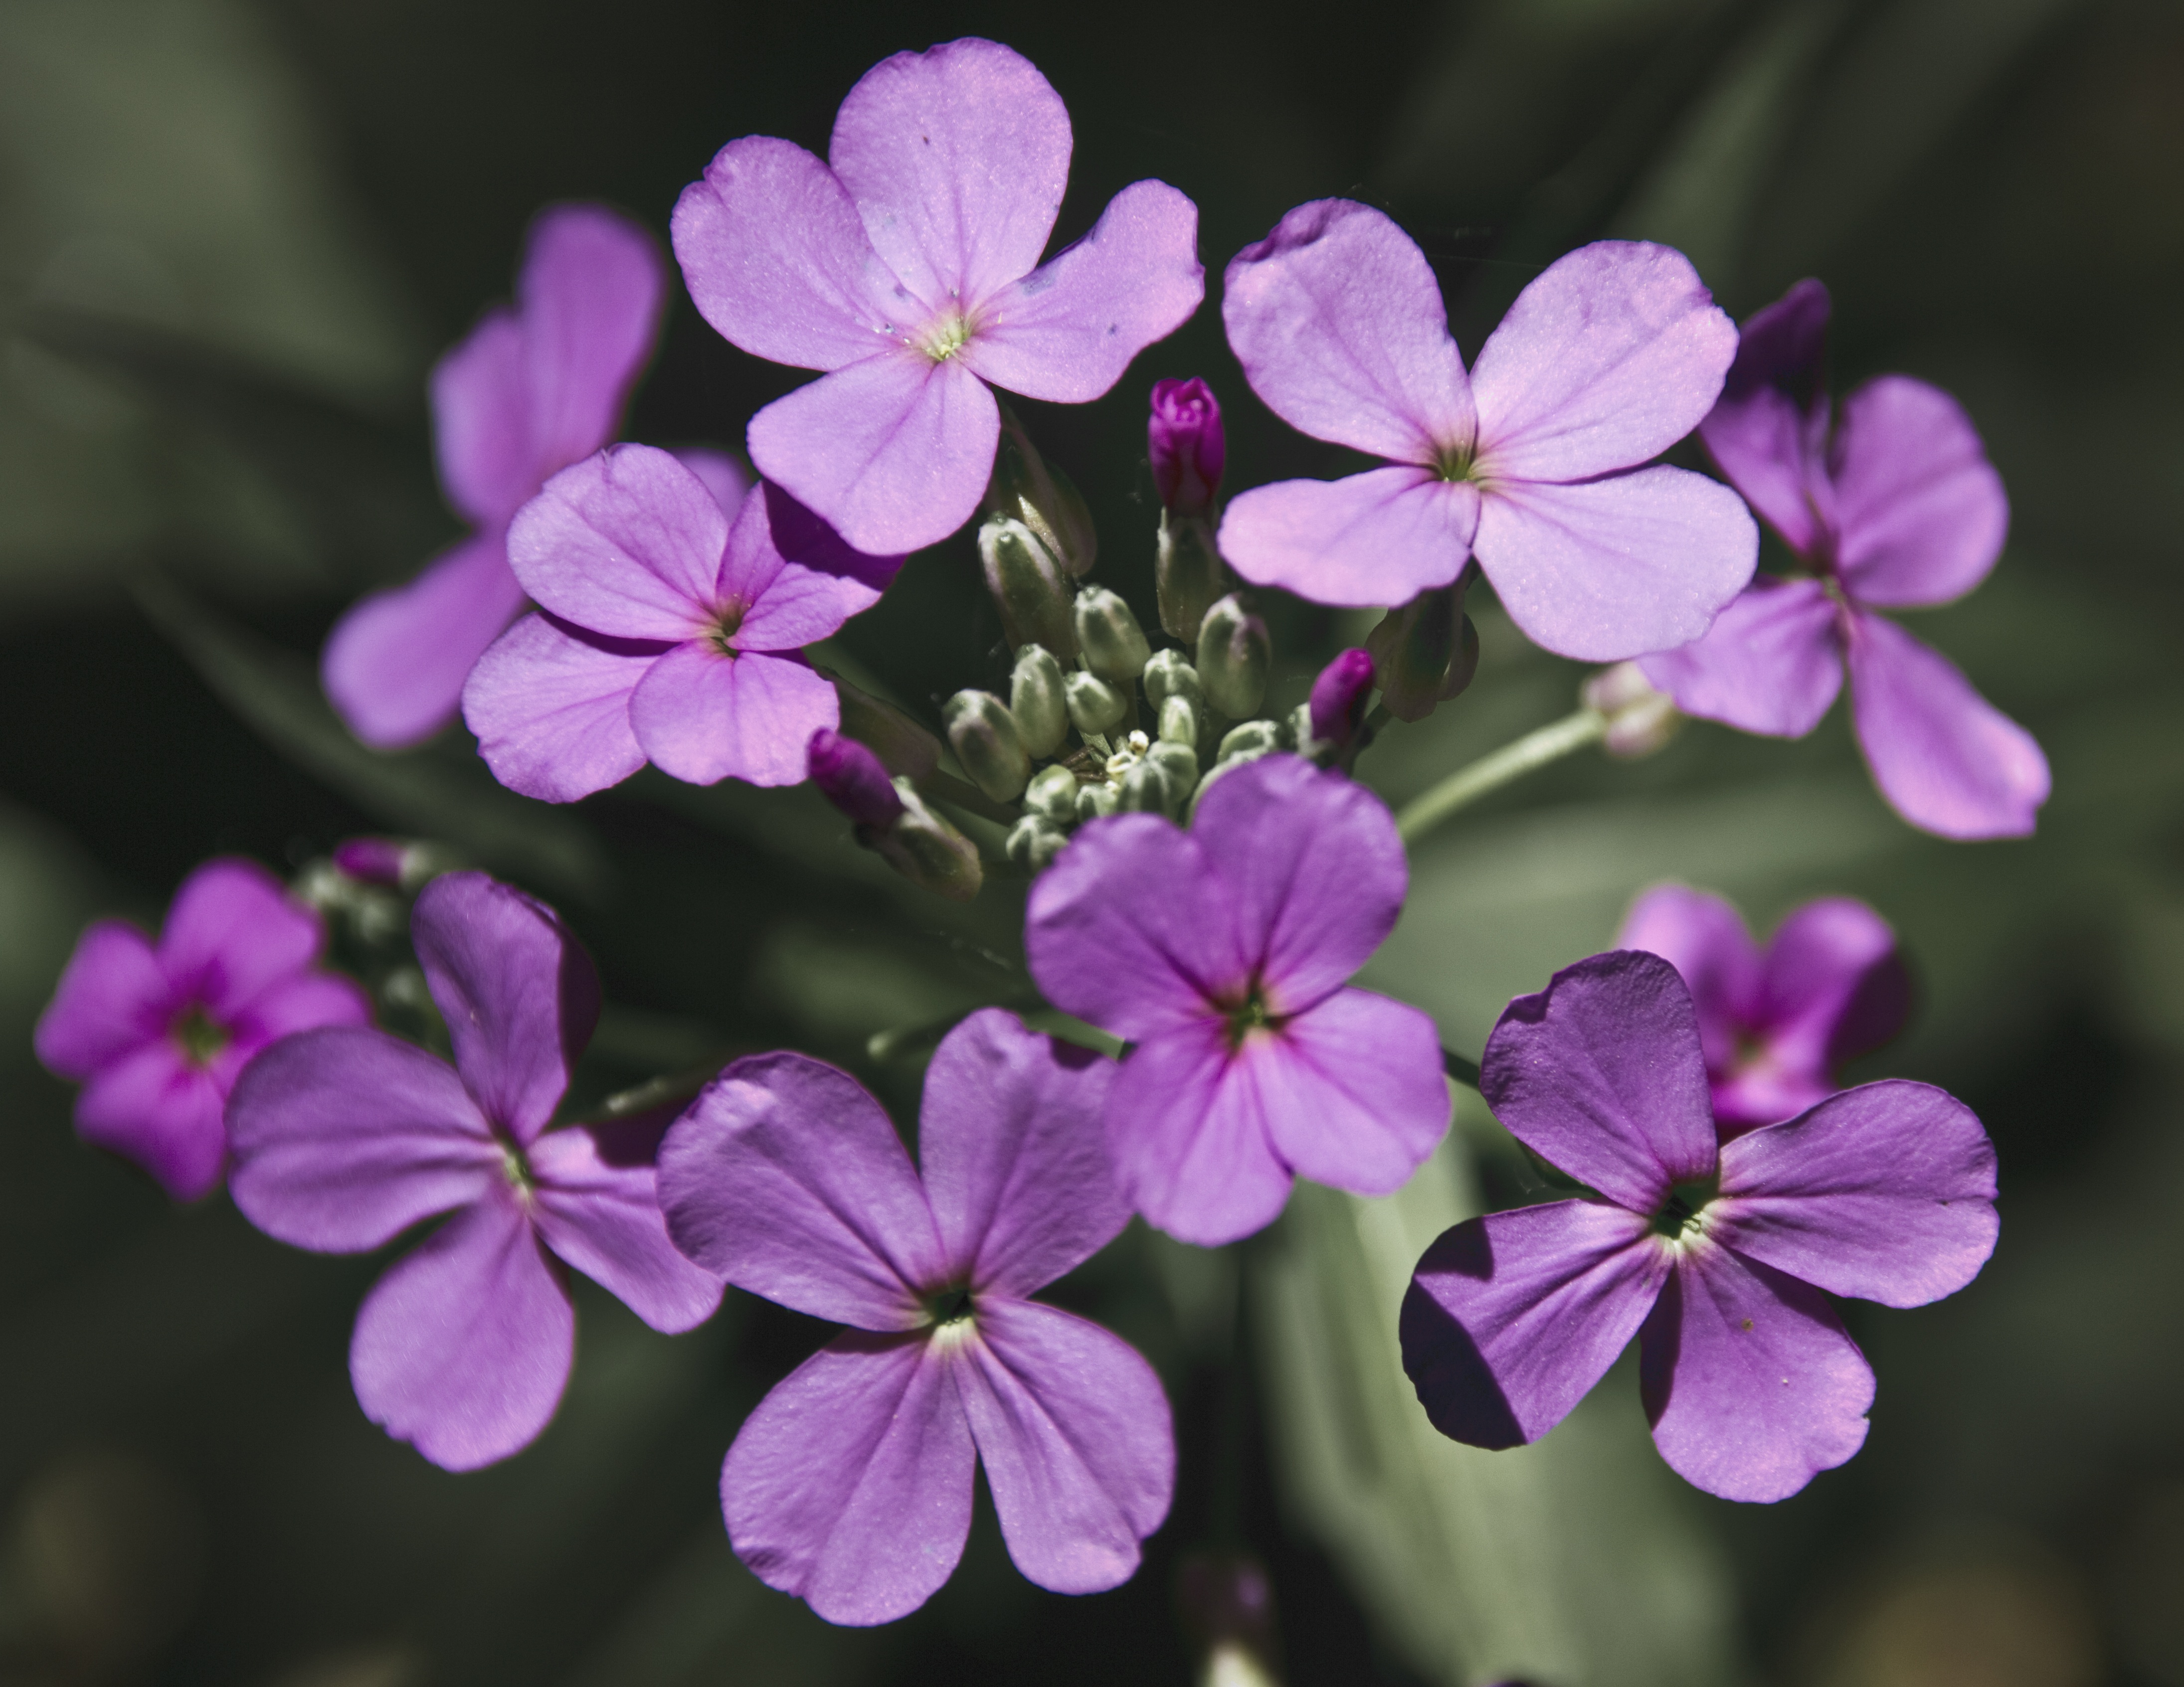
blossom, plant, flower, purple, petal, floral, color, botany, flora, wildflower, bright, macro photography, flowering plant, honesty, lunaria, annual plant, land plant, mustard and cabbage family, dame's rocket, centaurium